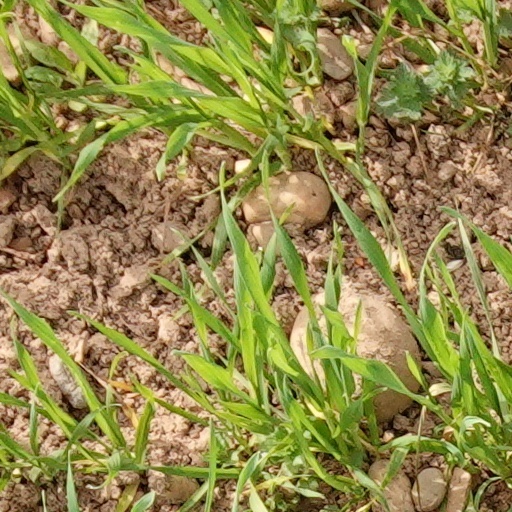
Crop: wheat